Kaumodaki

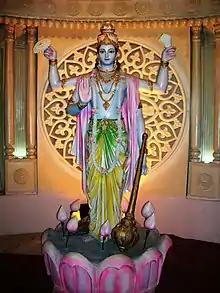
Statue of Vishnu carrying the Kaumodaki in his lower left arm

Kaumodaki is the gadā (mace) of the Hindu deity Vishnu. Vishnu is often depicted holding the Kaumodaki in one of his four hands; his other attributes are the chakra, the conch and the lotus. The "gada" is also found in the iconography of some of Vishnu's avatars.